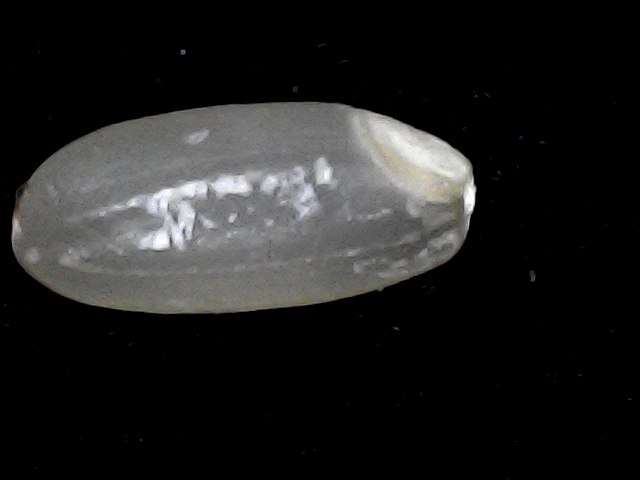
Rice variety: BR22